Afoxê

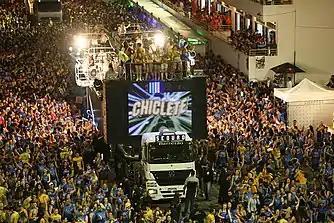
Carnival celebrations in Salvador de Bahia, Brazil

The annual Carnival that takes place in several cities of Brazil is considered the country's largest public festival. Specifically, Carnival in Bahia Salvador is the birthplace of several groups from the Afro-Brazilian tradition, afoxé, which relates to Afro-Brazilian Carnival traditions linked to the Candomblé religion. Carnival in Brazil has a strong and on-going presence of Afro-Brazilian culture The term "Afro" is utilised with reference to a phenomenon originating in Africa but developed in Brazil. Rather than celebrating the sacred Candomblé religion privately, the afoxé Carnival traditions are a public affirmation of the religion, which is openly displayed on the streets in a Carnival context. Carnival plays a fundamental role in defining black identities in the context of the larger society. In Brazil, Carnival is a moment when the racial heritage of Brazil as well as its hybrid cultural traditions is continually presented.